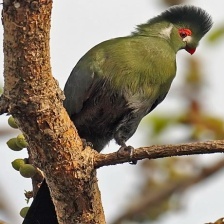
Species: WHITE CHEEKED TURACO
Scientific name: TAURACO LEUCOTIS